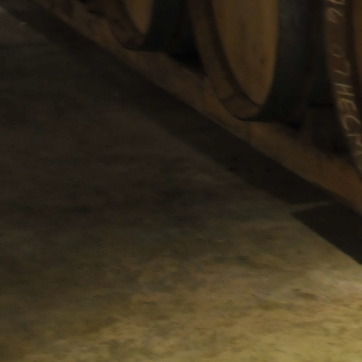
Material: stone